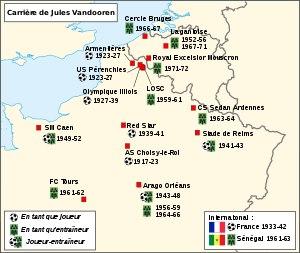
Jules Vandooren, né le 30 décembre 1908 à Armentières et mort le 7 janvier 1985 à Calais, est un footballeur international et entraîneur français.